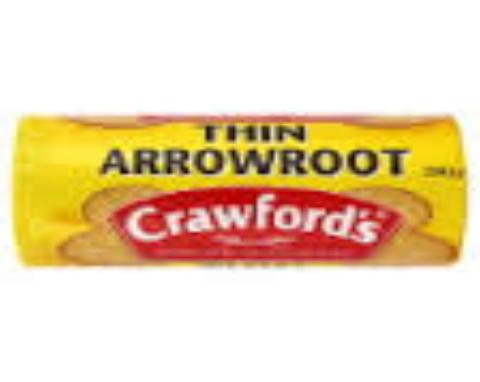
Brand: Arrowroot biscuits
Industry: Food